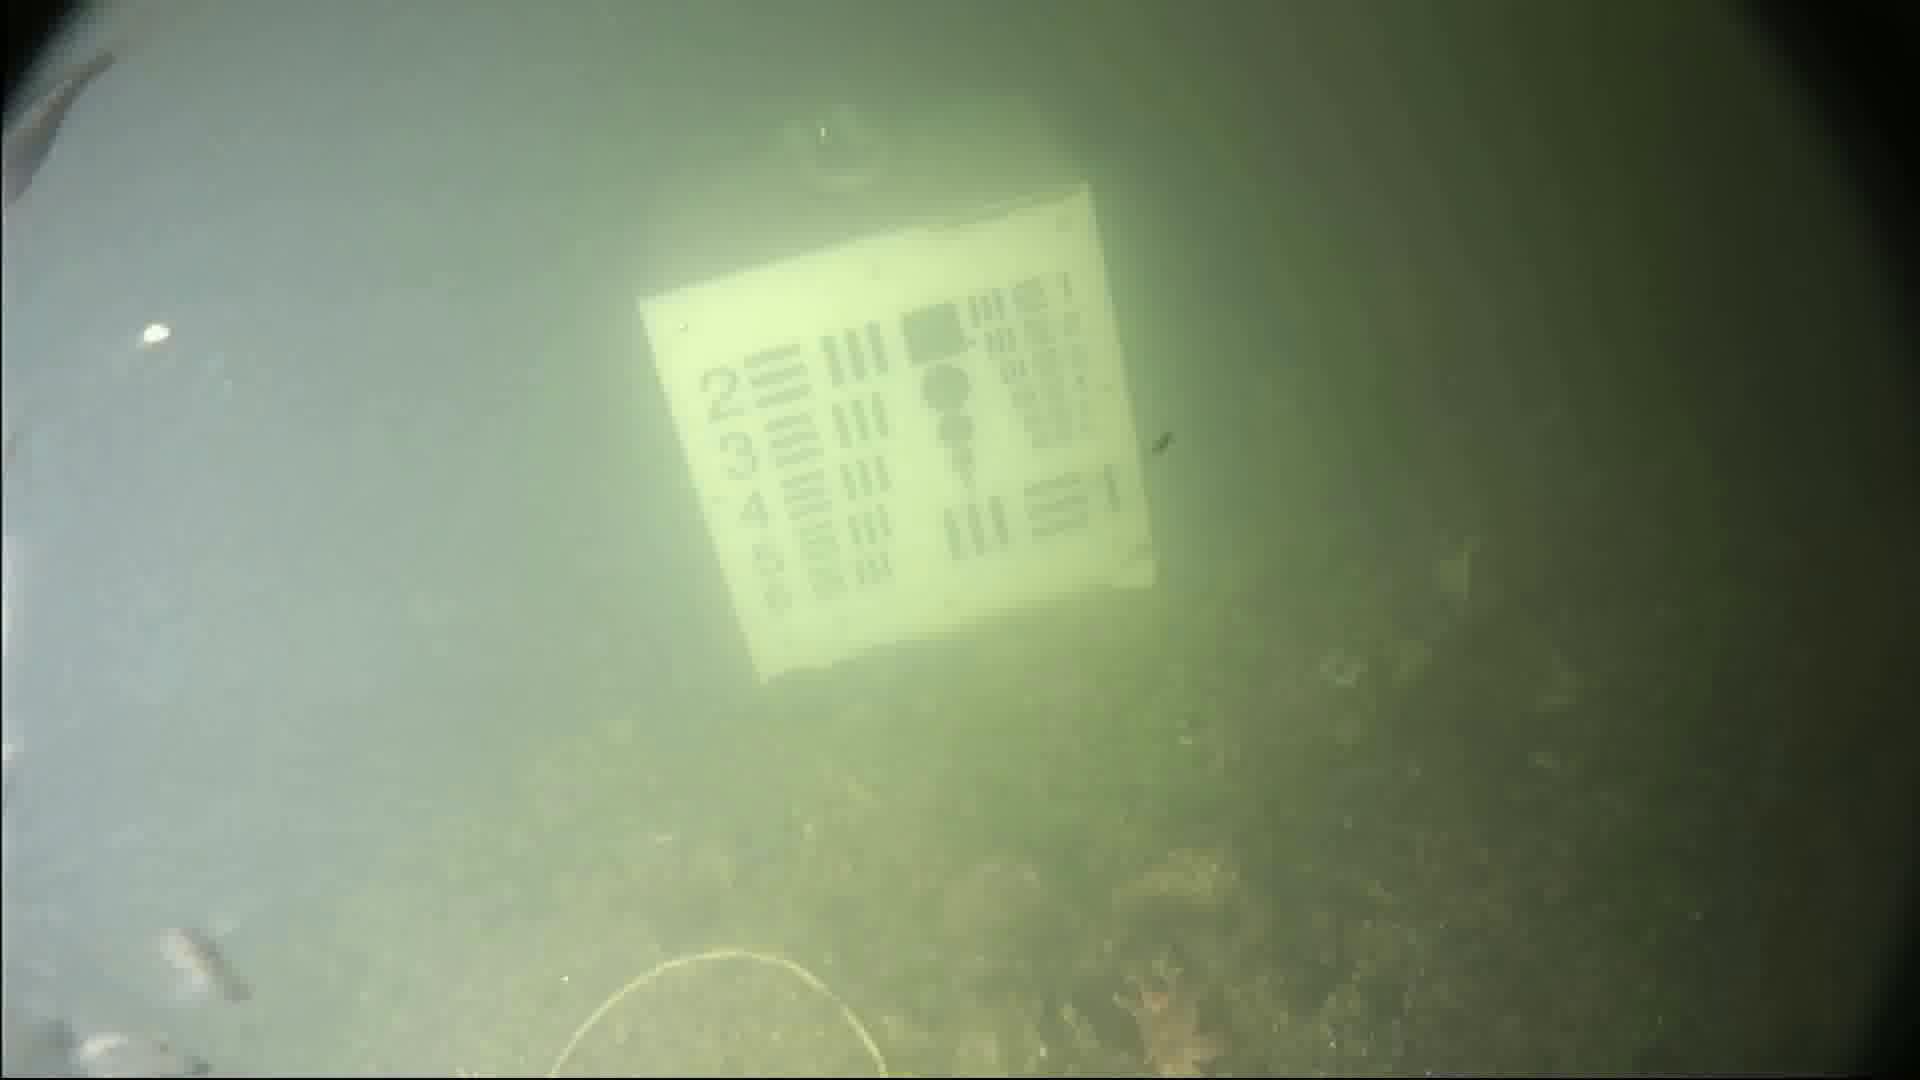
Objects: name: small_fish
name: starfish